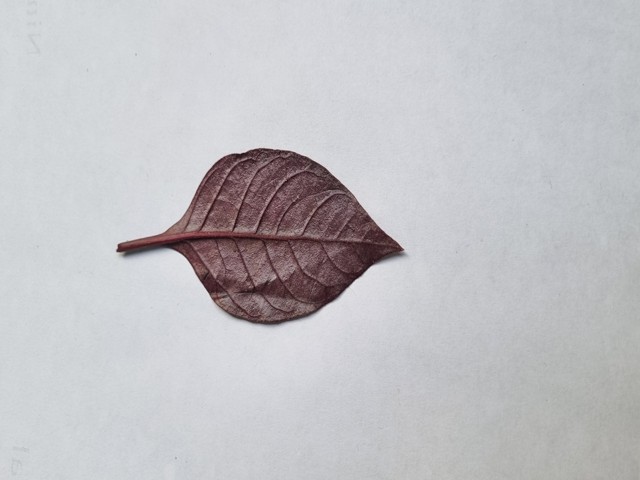
Plant: kalochitra